Sculpture garden

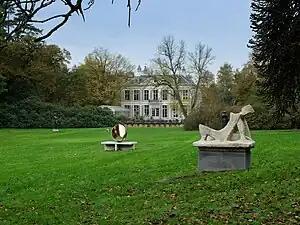
Middelheim Open Air Sculpture Museum, Antwerp, Belgium

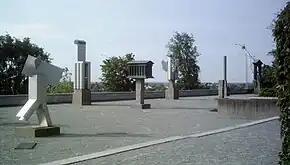
The Esplanade Ernest-Cormier, a sculpture garden in Montreal, Quebec, Canada, with Melvin Charney's work "Colonnes allégoriques".

A sculpture garden or sculpture park is an outdoor garden or park which includes the presentation of sculpture, usually several permanently sited works in durable materials in landscaped surroundings.